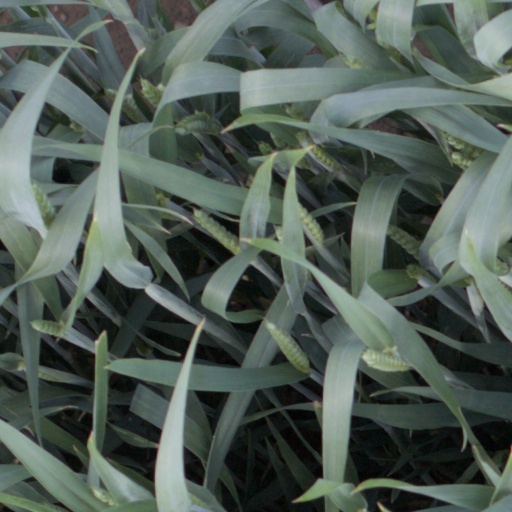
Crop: wheat